Major Lance

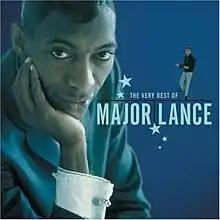
Cover art for the short CD collection titled "The Very Best of Major Lance"

On February 28, 1995, shortly after Lance's death, Sony released a CD collection called "Everybody Loves a Good Time: Best of Major Lance". It features 40 recordings for Okeh from 1962 to 1967 on two discs. AllMusic reviewer Richie Unterberger gave the CD stars, calling it a "Delightful 40-song, double-CD compilation of Lance's best work for Okeh between 1962 and 1967, including all of the chart singles, quite a few misses and B-sides, five previously unreleased cuts, and some Curtis Mayfield songs from his debut LP." Sony later released a shorter version of the CD collection titled "The Very Best of Major Lance".